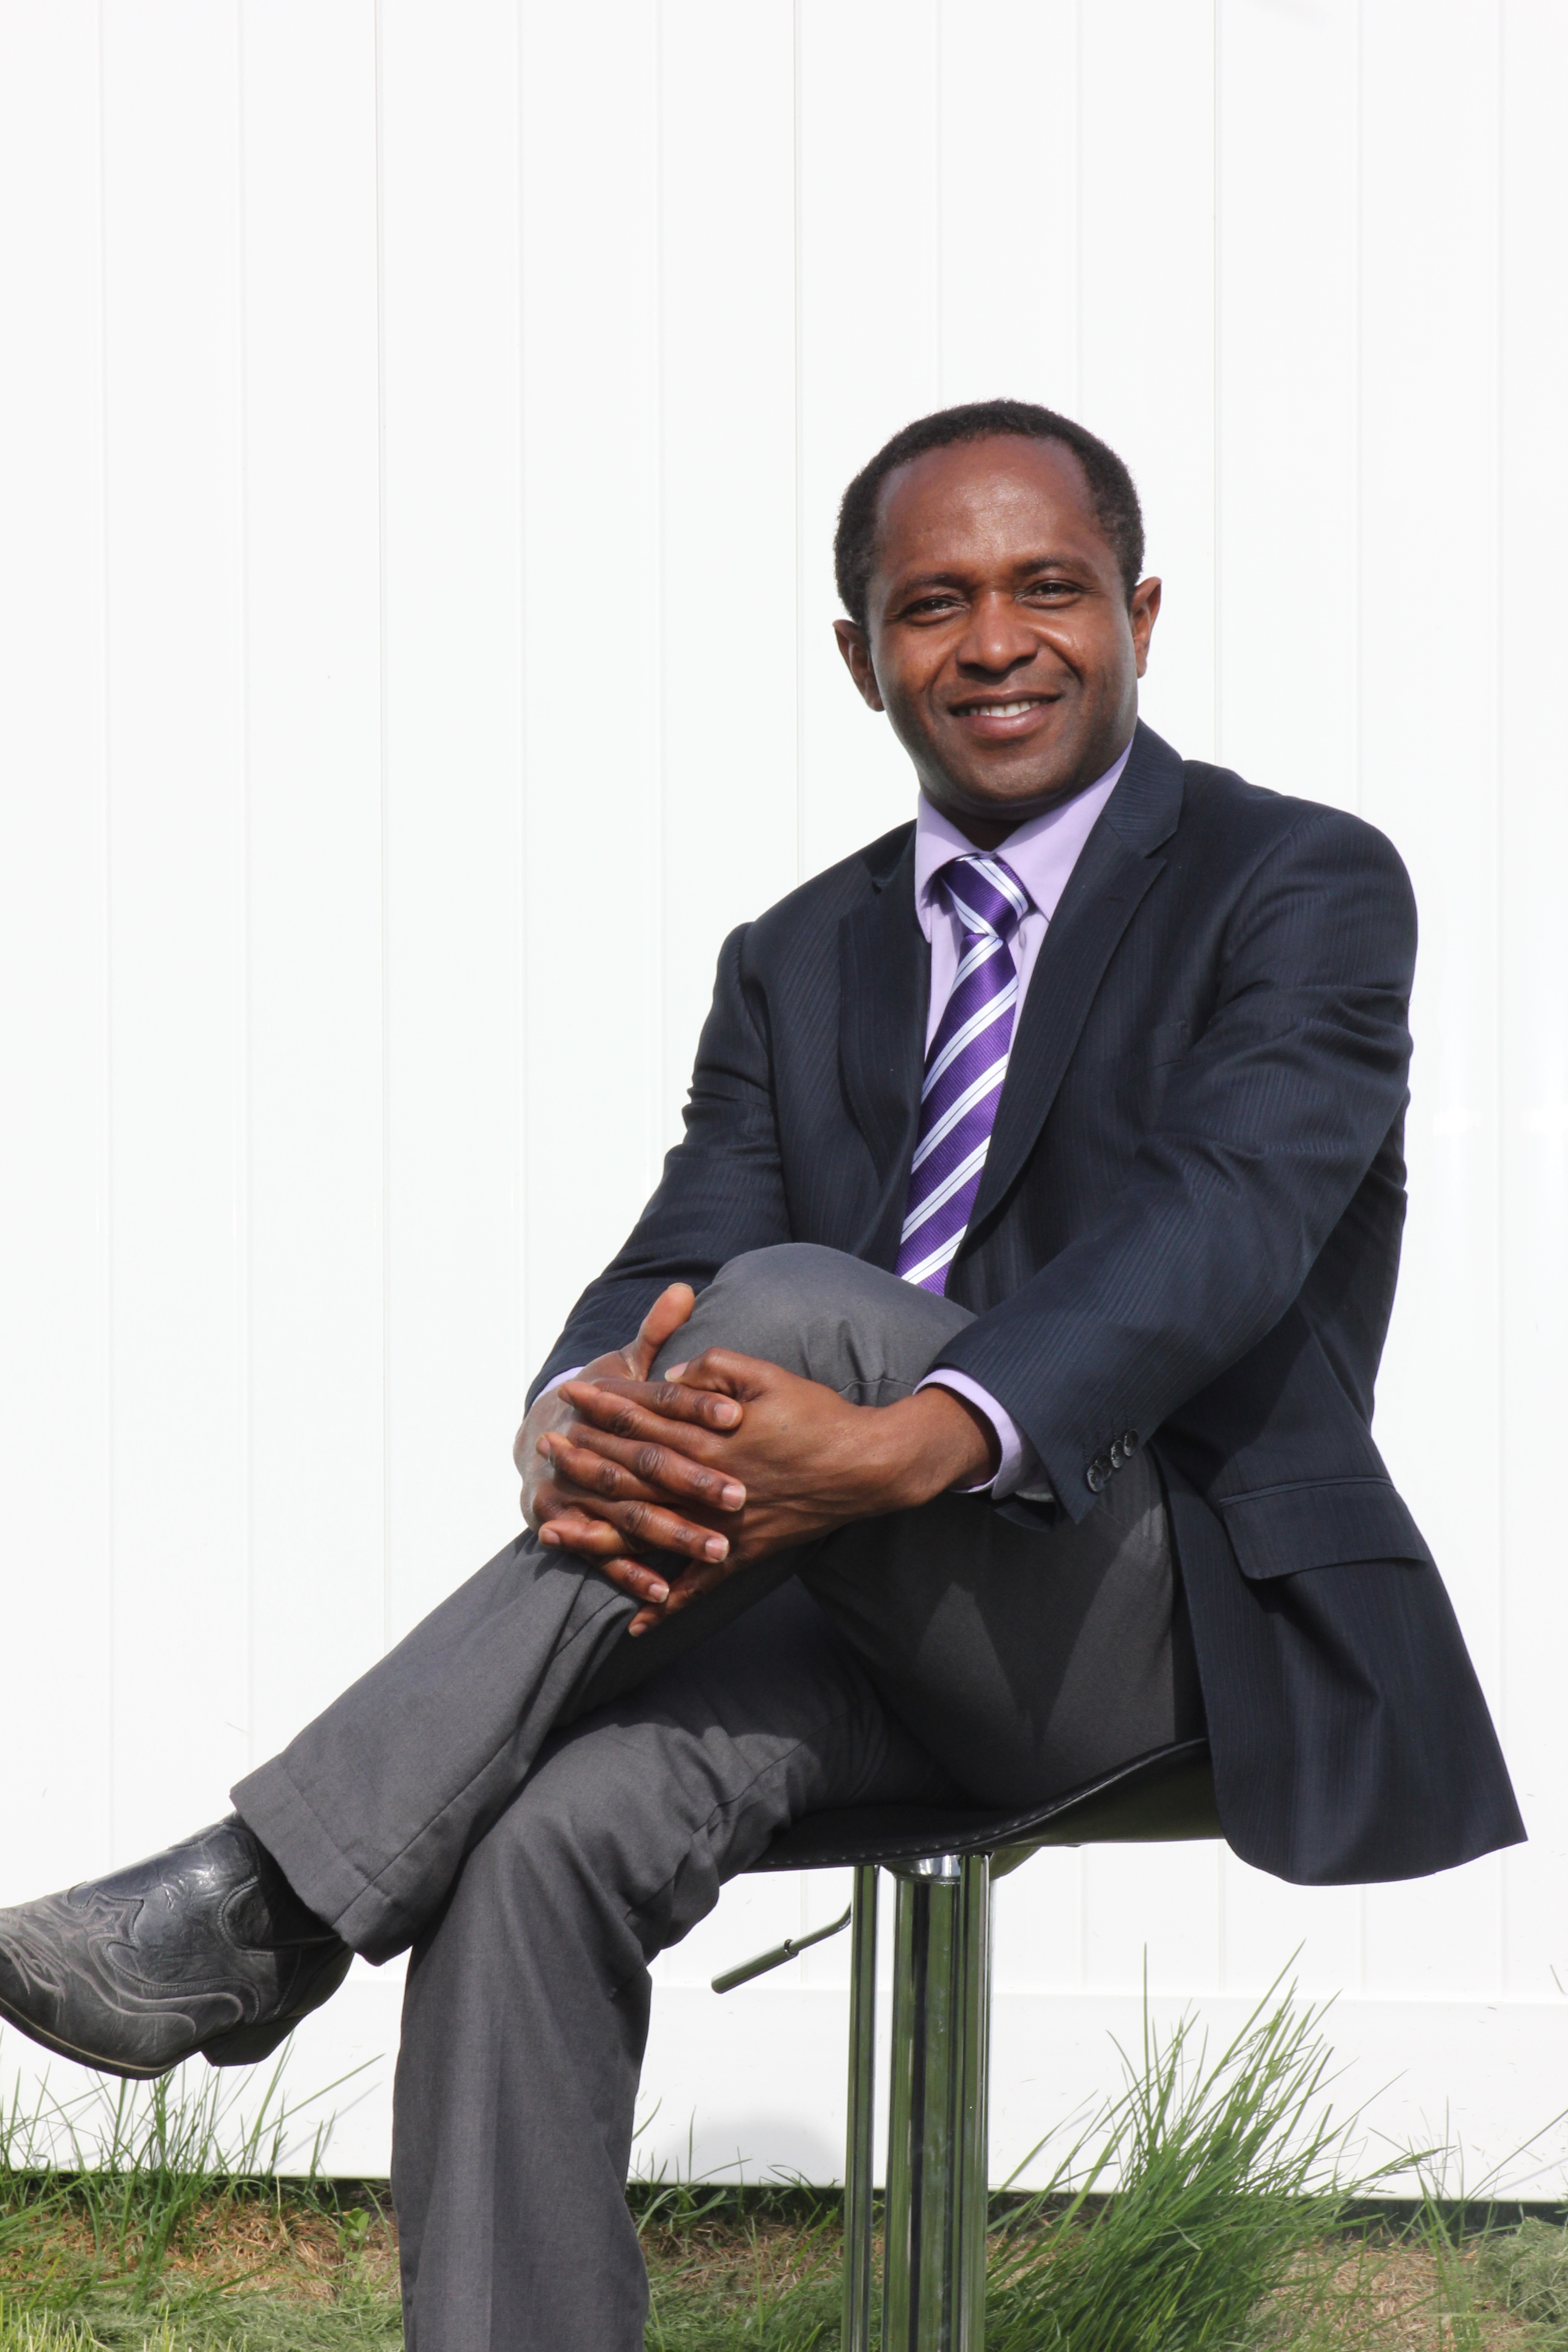
person, sitting, fashion, profession, gentleman, african american, business people, black models, african businessman, african american people, human positions